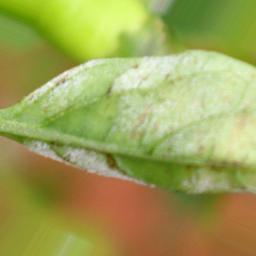
Label: powdery mildew